Decantation

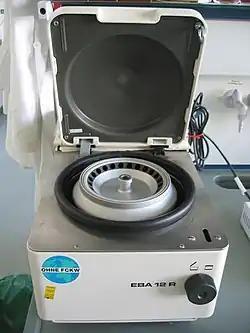
A centrifuge

Decantation can be used to separate immiscible liquids that have different densities. For example, when a mixture of water and oil is present in a beaker, after some time a distinct layer between the two liquids is formed, with the oil layer floating on top of the water layer. This separation can be done by pouring oil out of the container, leaving water behind. Generally, this technique gives an incomplete separation as it is difficult to pour off all of the top layer without pouring out some parts of the bottom layer.